Huguenot Cemetery

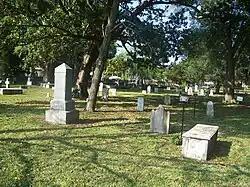

The Huguenot Cemetery (also known as the St. Augustine Public Burying Ground) in St. Augustine, Florida, located across from the historic City Gate was a Protestant burial ground between the years 1821 and 1884. The Spanish colonial city of St. Augustine, along with the entire Florida Territory became de facto American possessions after the 1819 signing of the Adams-Onis Treaty. The actual physical occupation of the city and Florida territory occurred in 1821.